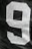
Number: 9